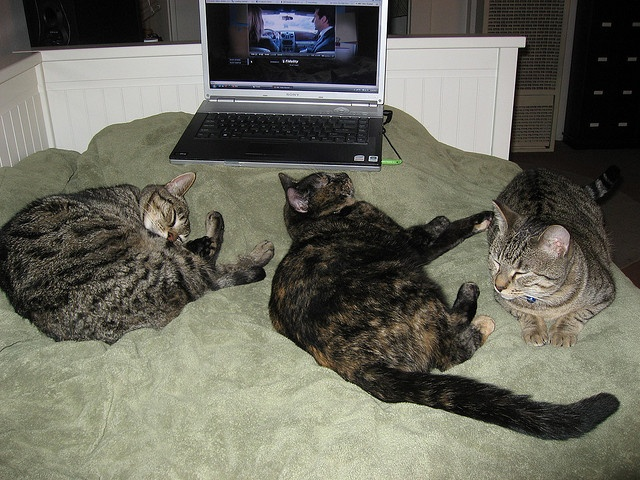
Three tabby cats sit on a bed near a laptop showing a movie.
Three cats are on a bed with a laptop computer.
Three cats lazing on a daybed in front of a laptop computer
Three cats laying next to each other on top of a bed in front of a laptop computer.
Three cats lie on the bed while a movie is playing on the computer.